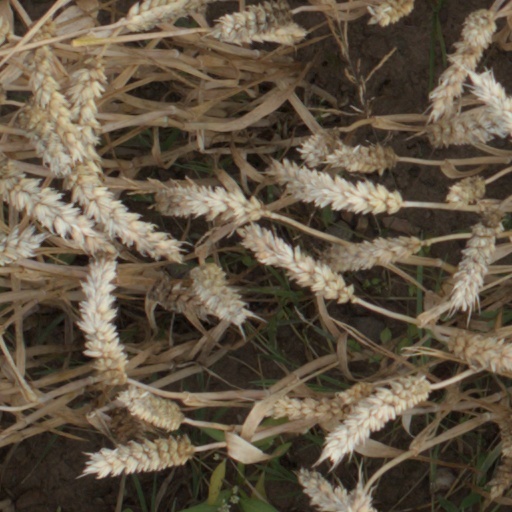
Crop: wheat